À Nous la Liberté

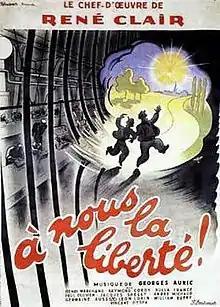

À nous la liberté, sometimes written as À nous la liberté!, (English: Freedom Forever or Freedom for Us) is a 1931 French musical film directed by René Clair. With a score by Georges Auric, it has more music than any of Clair's other early works. Praised for its use of sound and Academy Award-nominated scenic design, the film has been called Clair's "crowning achievement".